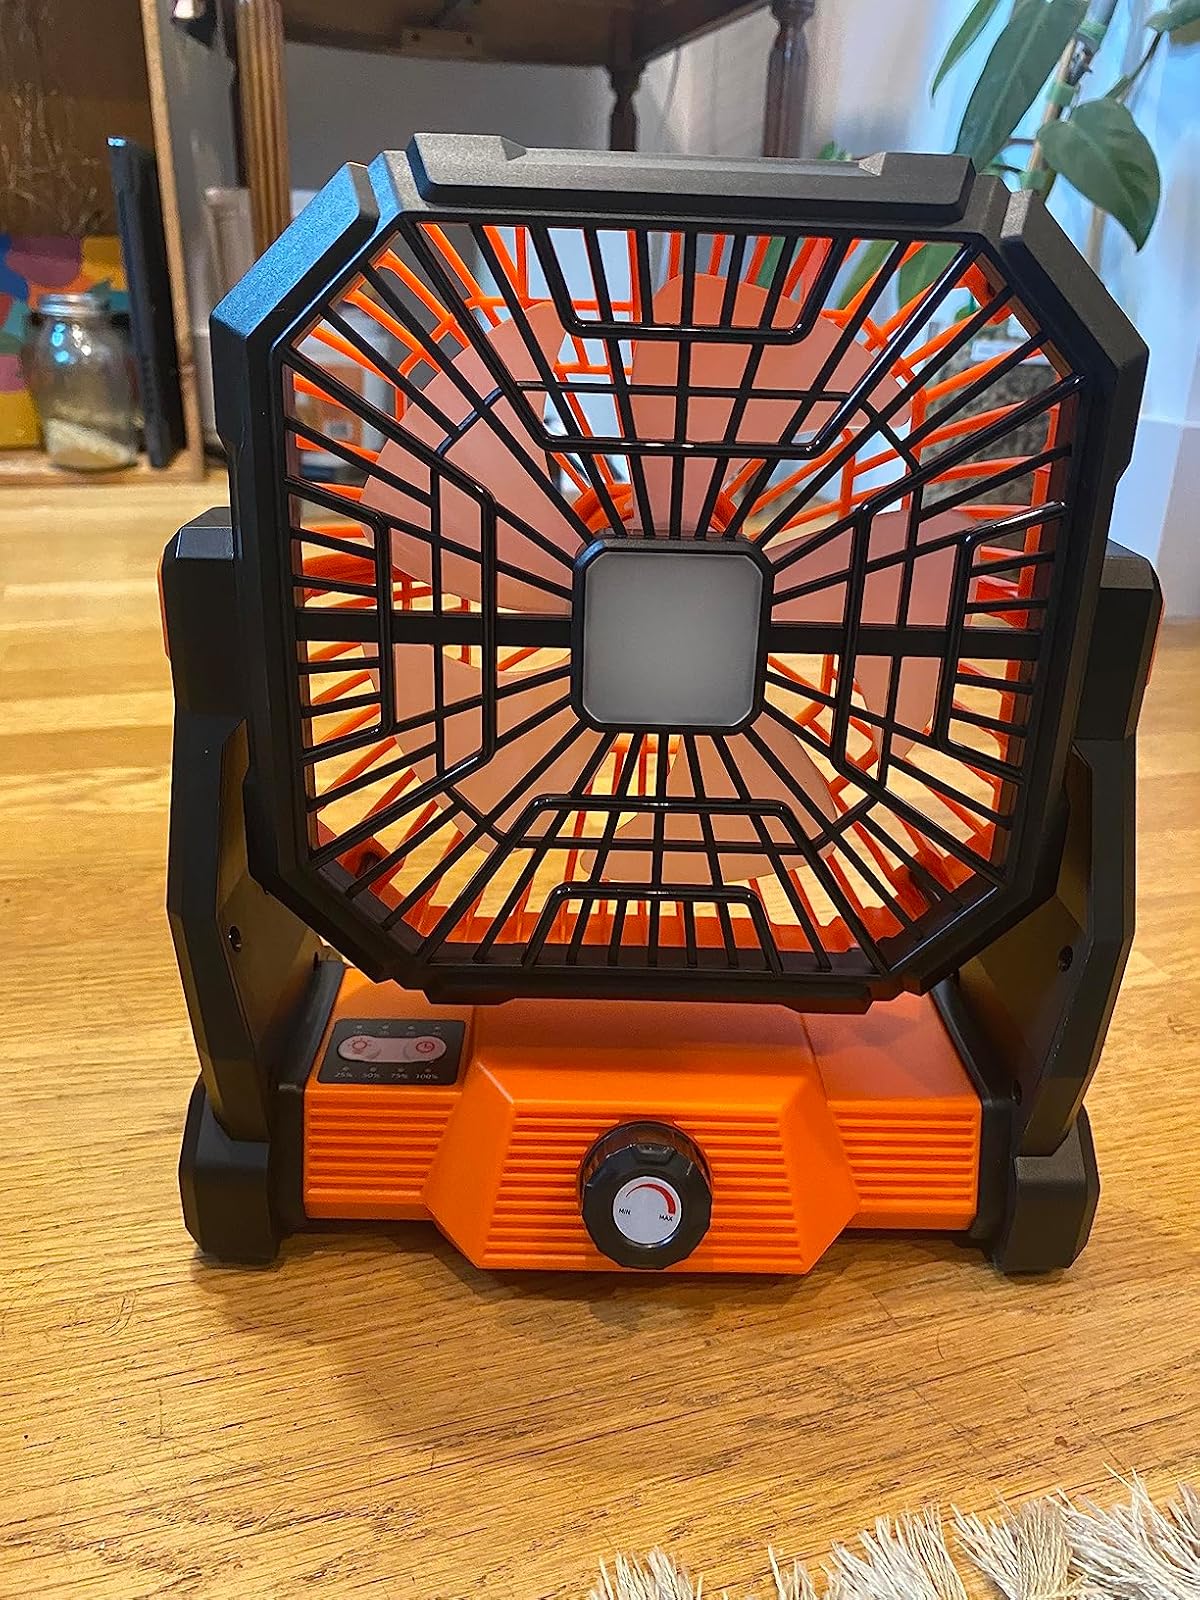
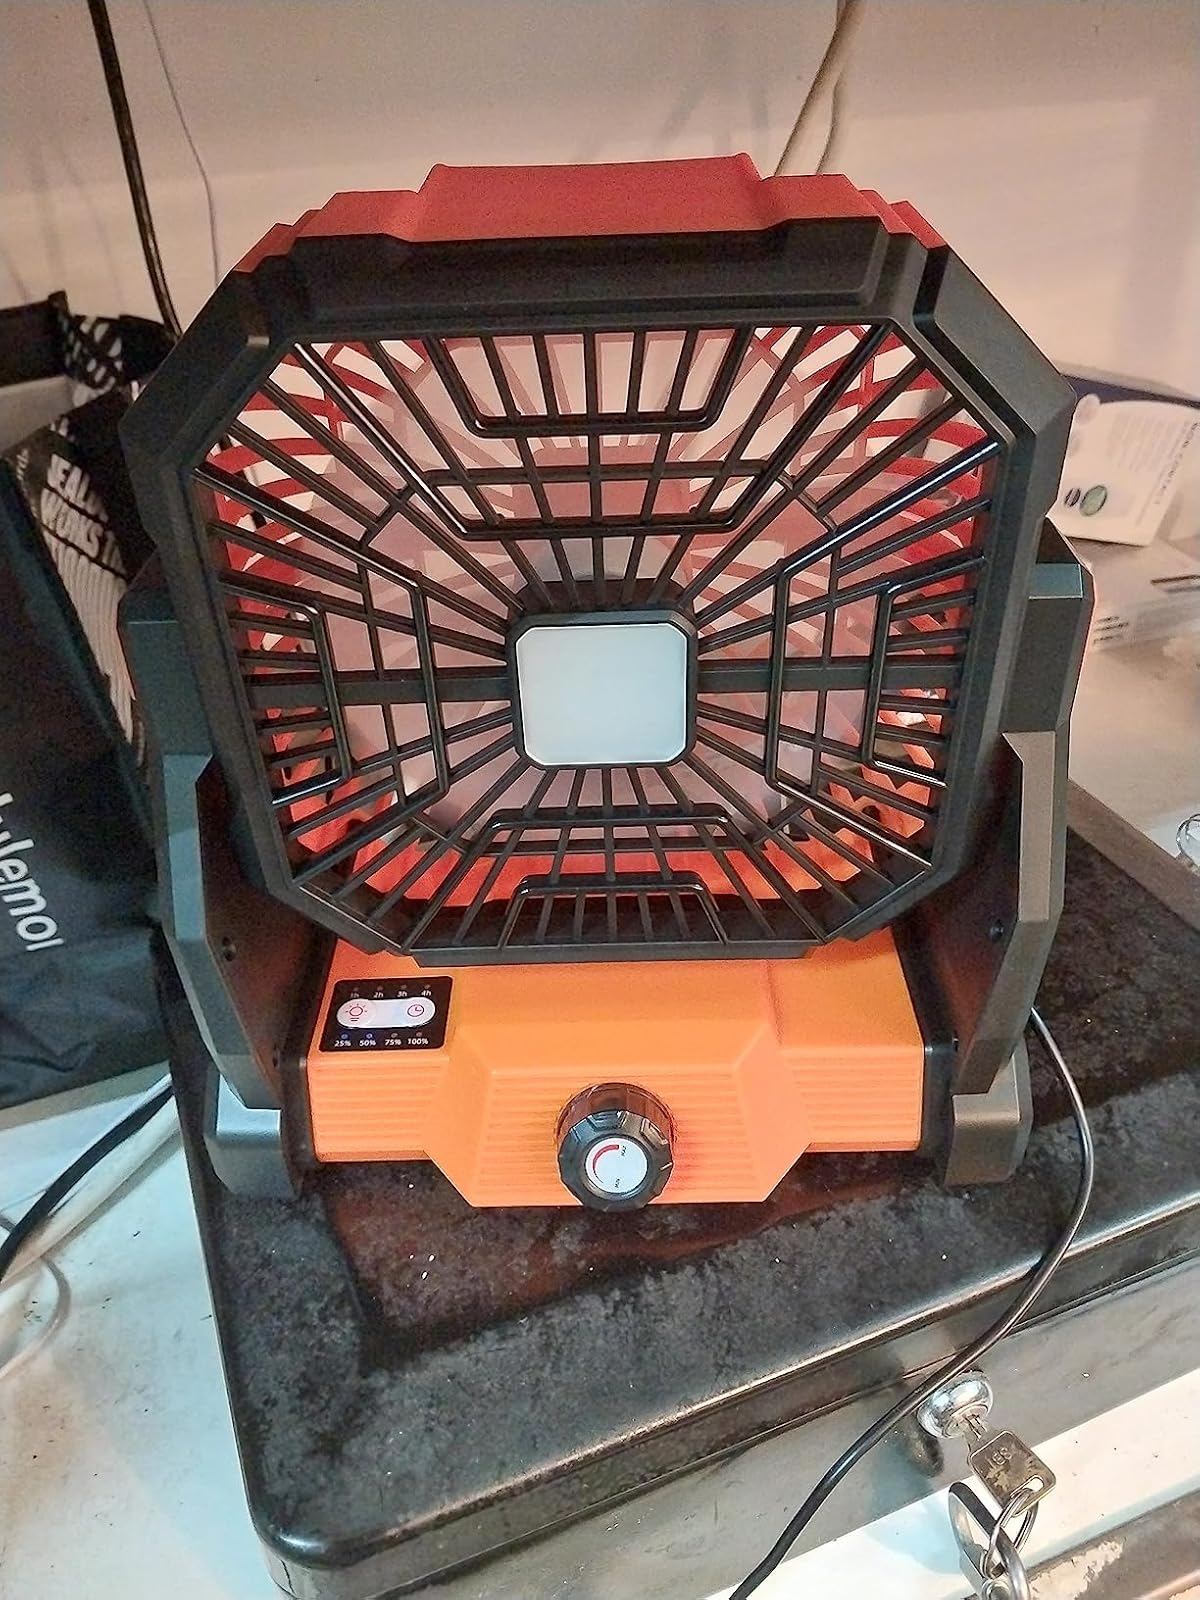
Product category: lantern
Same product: yes